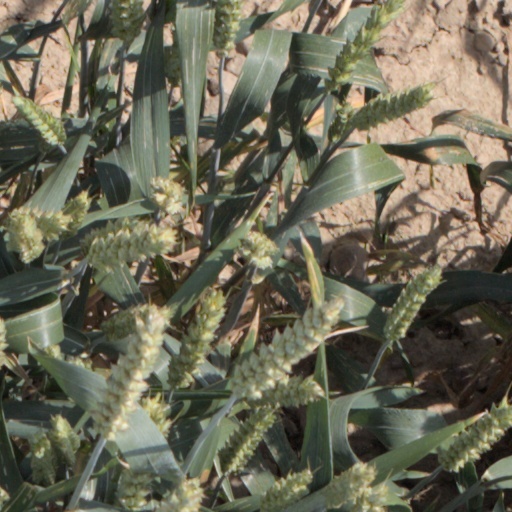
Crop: wheat